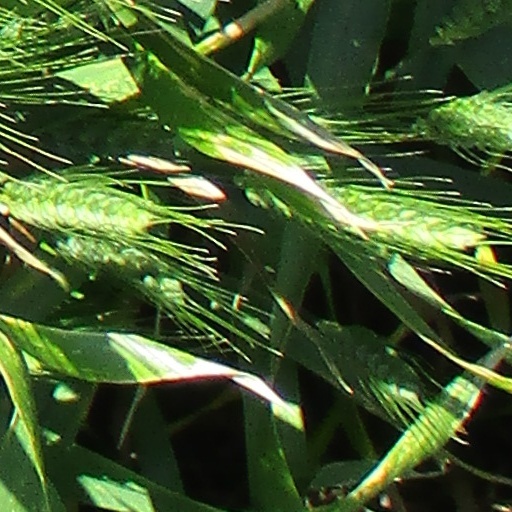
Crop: wheat